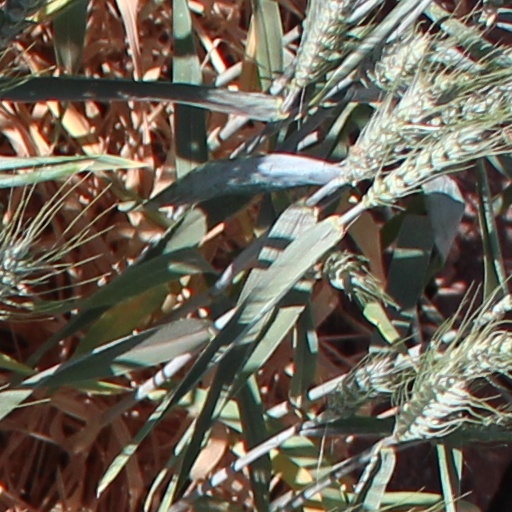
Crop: wheat